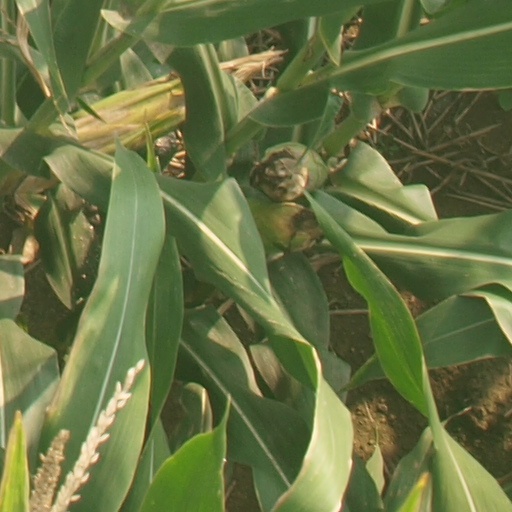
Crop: maize; corn